Valery Asapov

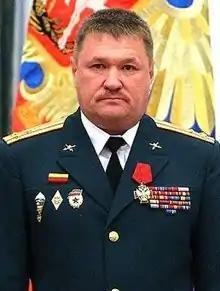
Asapov in 2013

Valery Grigorievich Asapov (1 January 1966 – 23 September 2017) was a Russian military leader who last served as the Lieutenant General of Russian Ground Forces. According to the Russian Defence Ministry, he was killed on 23 September 2017 by mortar fire from ISIL militants near the city of Deir ez-Zor during the Russian military intervention in the Syrian Civil War making him the most senior Russian officer killed in action to date in the course of the Syrian Civil War. Asapov's position in Syria was described by the Ministry of Defence as the chief of the group of Russian military advisers in Syria.